8969

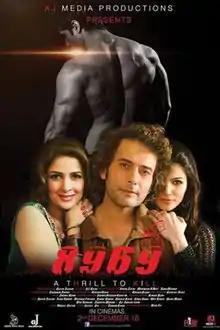

8969 is a 2016 Pakistani thriller film directed by Azeem Sajjad. The film stars Saba Qamar, and introducing new stars namely Hussain Tiwana, Sadaf Hamid, Anam Goher and Ali Jabran Khan in lead roles. It was released on 2 December 2016 under the production banner of A J Media Productions.